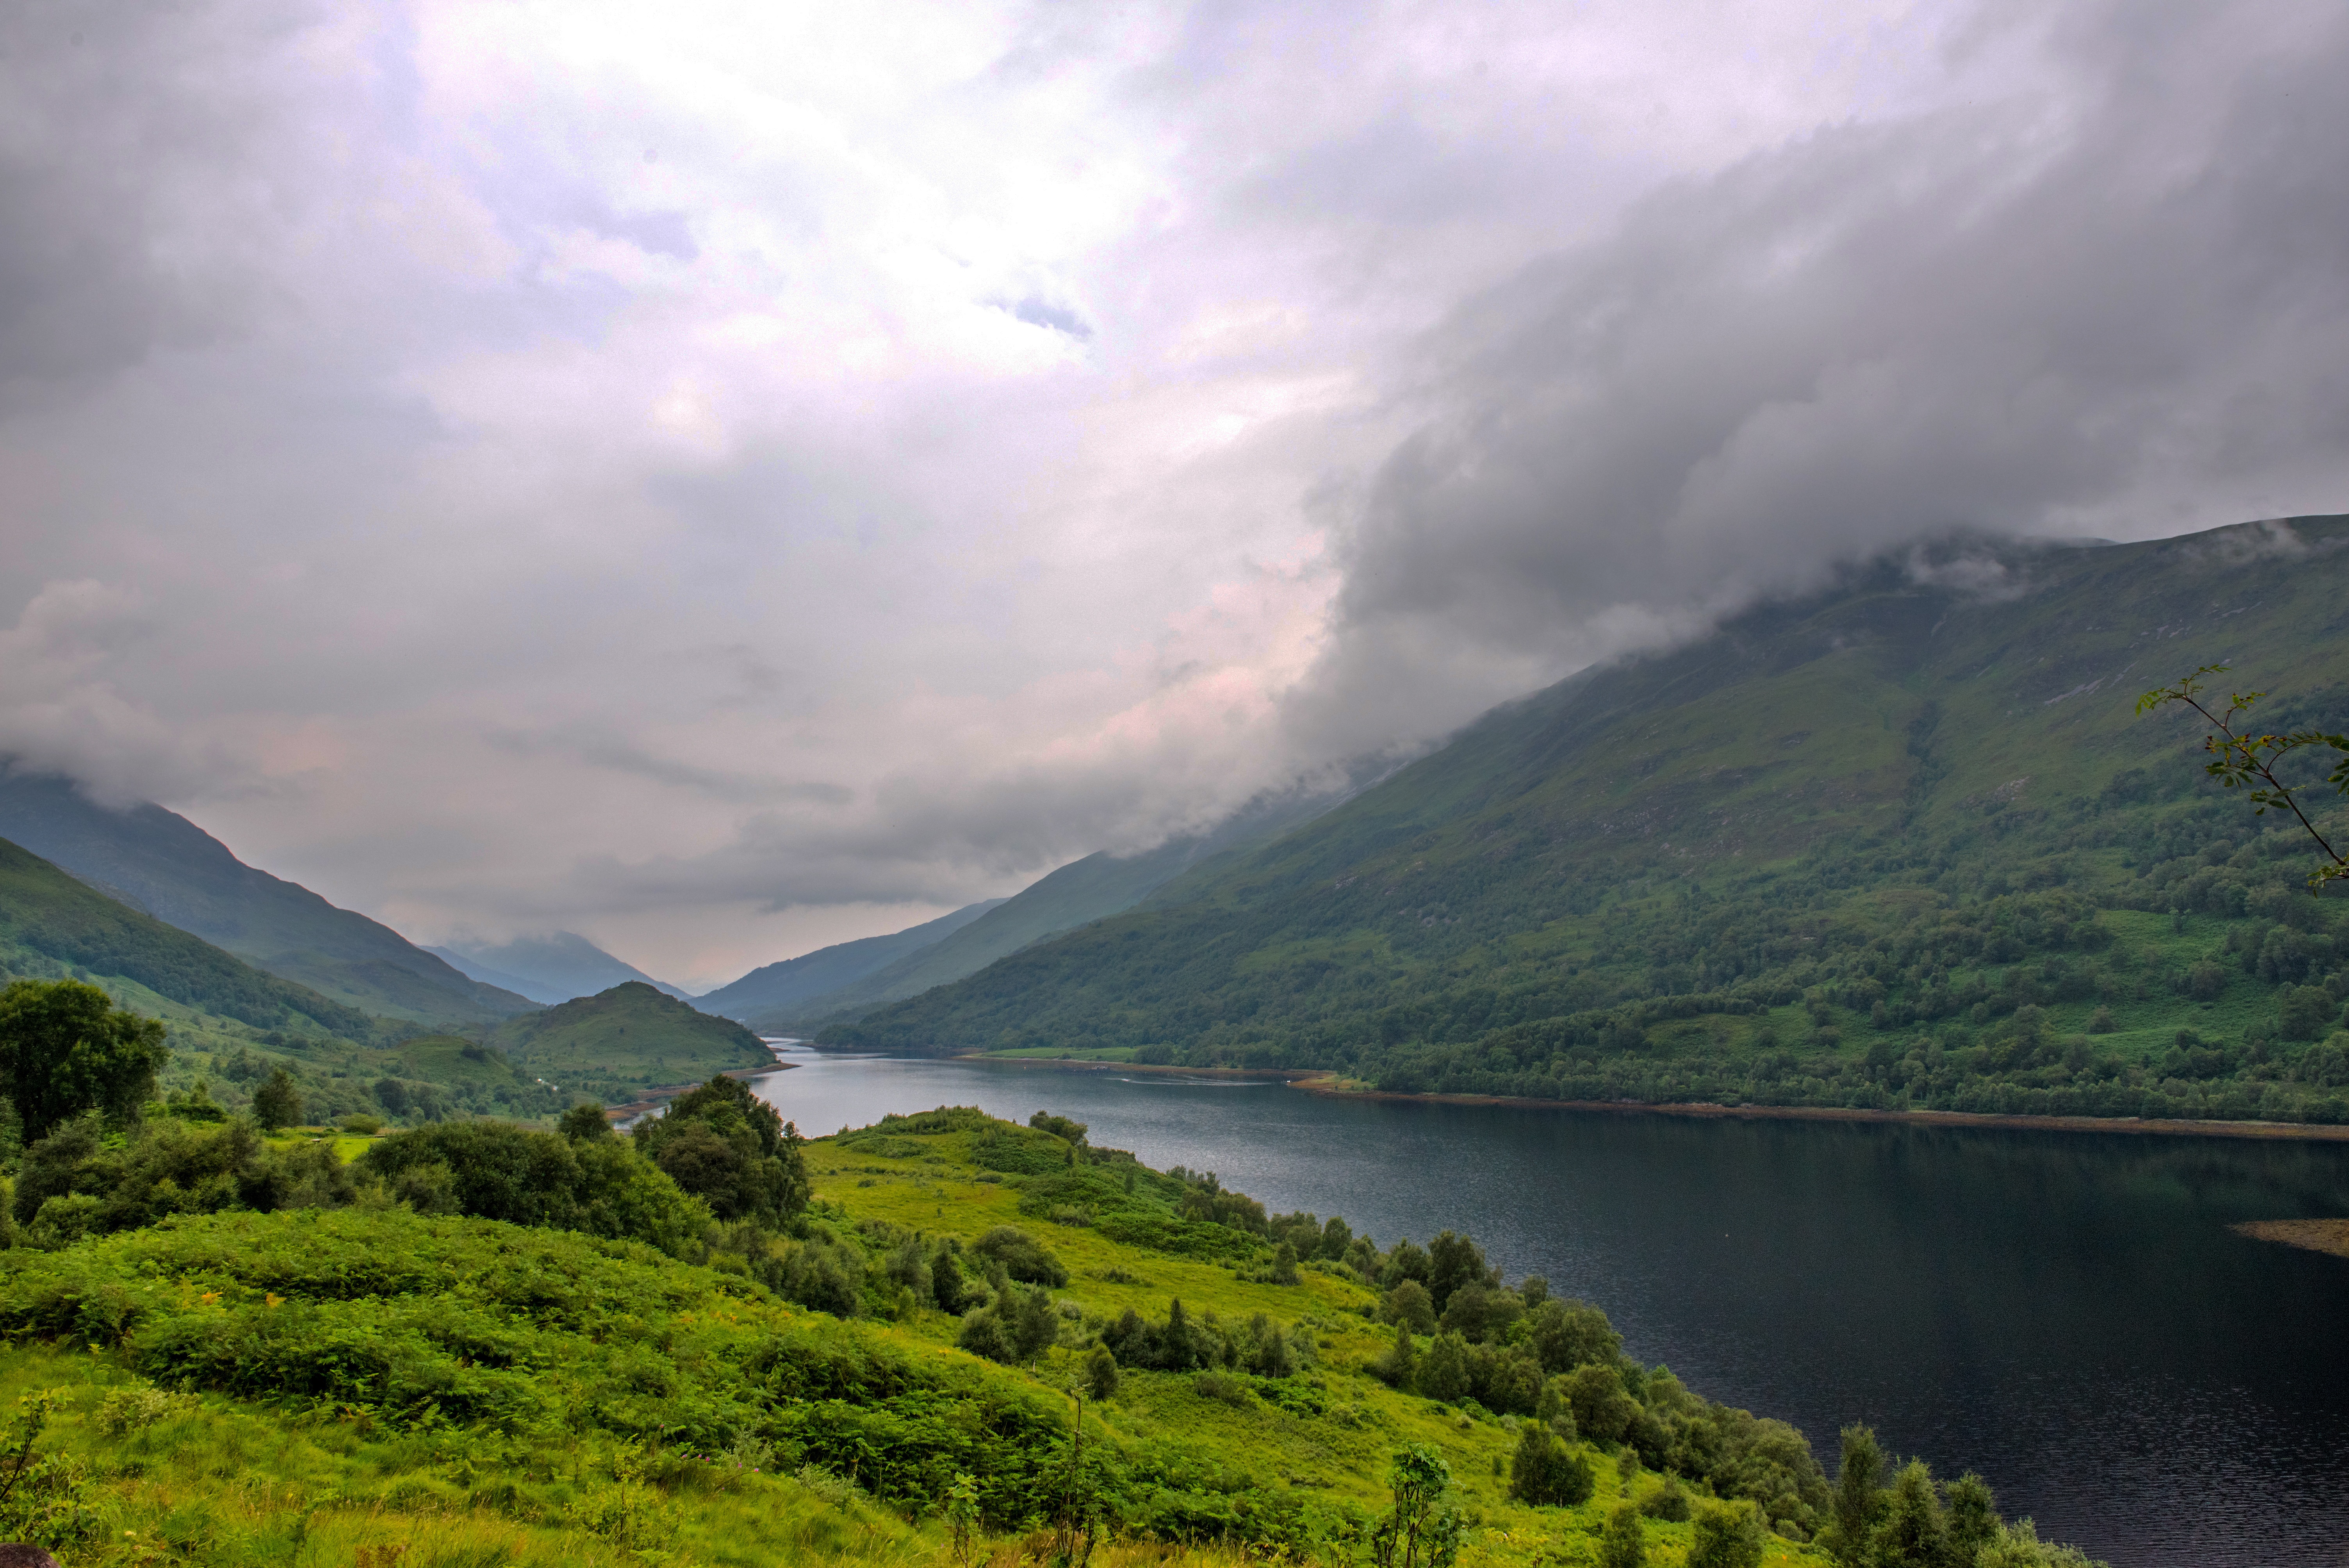
landscape, nature, wilderness, mountain, cloud, mist, hiking, morning, hill, hole, lake, view, river, valley, mountain range, wild, reflection, weather, holiday, rocky, fjord, reservoir, tourism, highland, cloudscape, climb, stones, trekking, alps, stormy, plateau, scotland, dramatic sky, fell, loch, highlands, rural area, landform, meteorological phenomenon, glenfinnan, geographical feature, atmospheric phenomenon, mountainous landforms